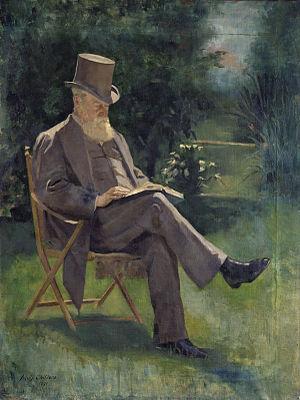
Hugh Culling Eardley Childers est un homme politique libéral britannique du XIXᵉ siècle. Il est peut-être surtout connu pour ses efforts de réforme à l'Amirauté et au War Office. Plus tard dans sa carrière, en tant que chancelier de l'Échiquier, sa tentative de corriger un déficit budgétaire mène à la chute du gouvernement libéral dirigé par William Ewart Gladstone.